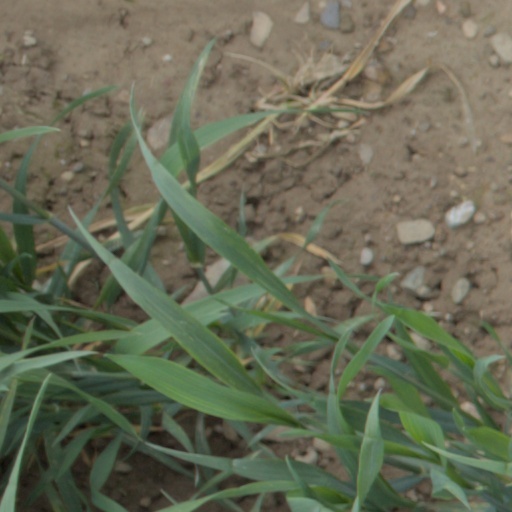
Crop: wheat